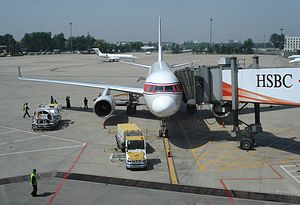
Air Koryo
Boarding
Air Koryo er Nordkoreas statsejede nationale luftfartsselskab, som har hovedsæde i Pyongyang og benytter Sunan International Airport som hub.